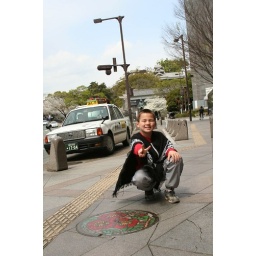
Jason by a colorful decoration on sidewalk